Belarus–Lithuania relations

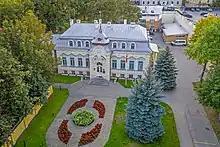

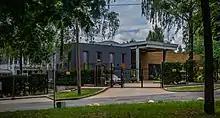
Embassy of Lithuania in Minsk

Each country hosts opposition figures for the other, with Belarus sheltering coup-leader Vladimir Uskhopchik and Lithuania harboring Belarusian opposition figures. Lithuania has attempted to encourage a European orientation in Belarusian leadership, and has pursued trade deals and cooperation among law enforcement agencies. Sharing of information led to the arrest of Belarusian human-rights activist Ales Bialiatski, resulting in European condemnation of both countries.